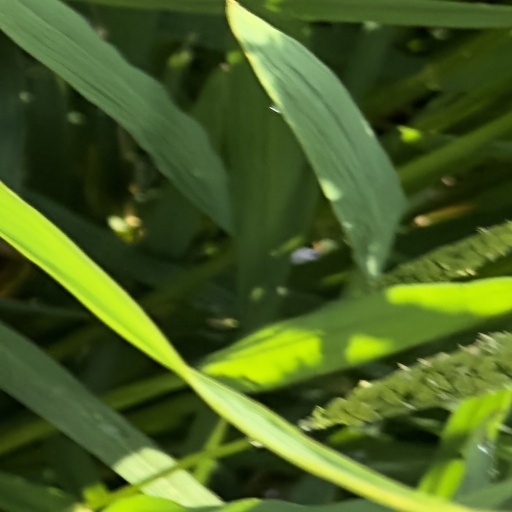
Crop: rice